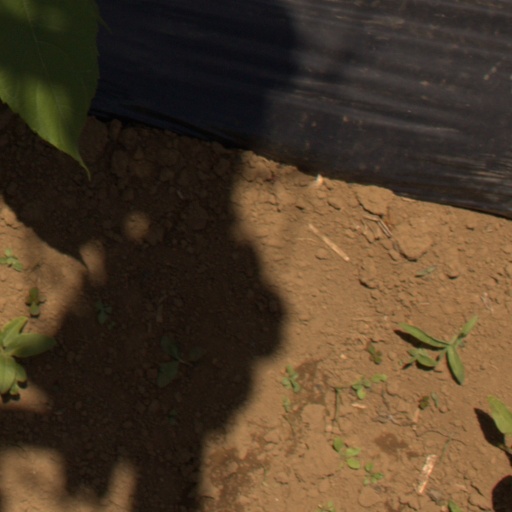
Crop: Jerusalem artichoke